Kamen Rider Ghost: The 100 Eyecons and Ghost's Fated Moment

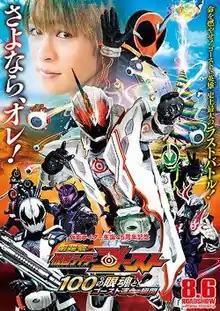
Theatrical poster

is a 2016 Japanese film, serving as the film adaptation of the 2015-2016 Kamen Rider Series television series "Kamen Rider Ghost", and featuring the debut of the protagonist of "Kamen Rider Ex-Aid". It was released in Japan on August 6, 2016, in a double billing with "".